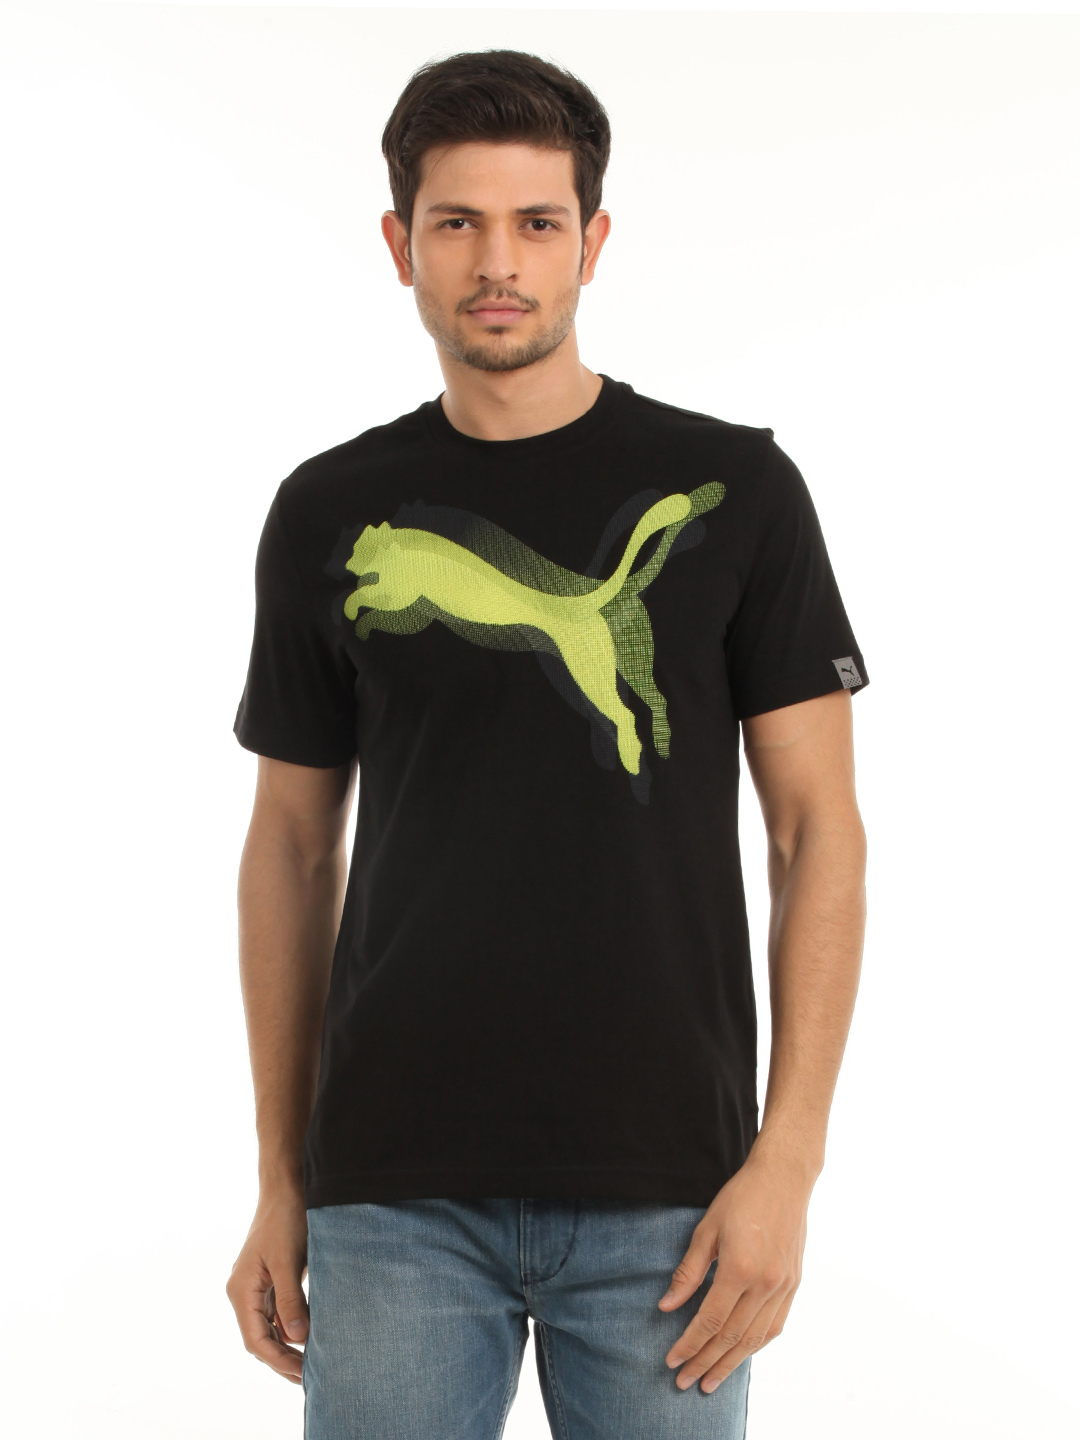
Puma Men Black T-shirt
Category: Apparel / Topwear / Tshirts
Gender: Men
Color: Black
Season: Summer 2012
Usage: Casual